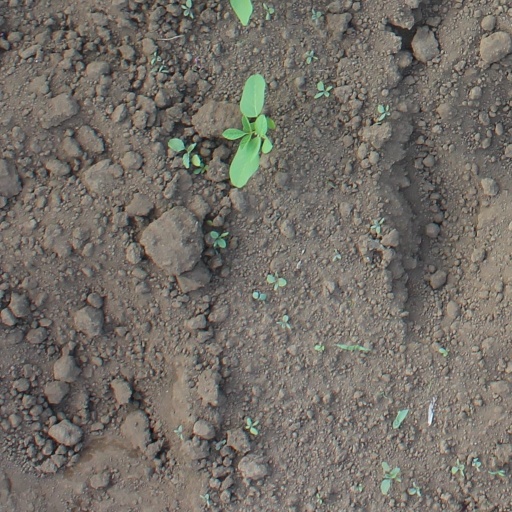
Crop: soybean